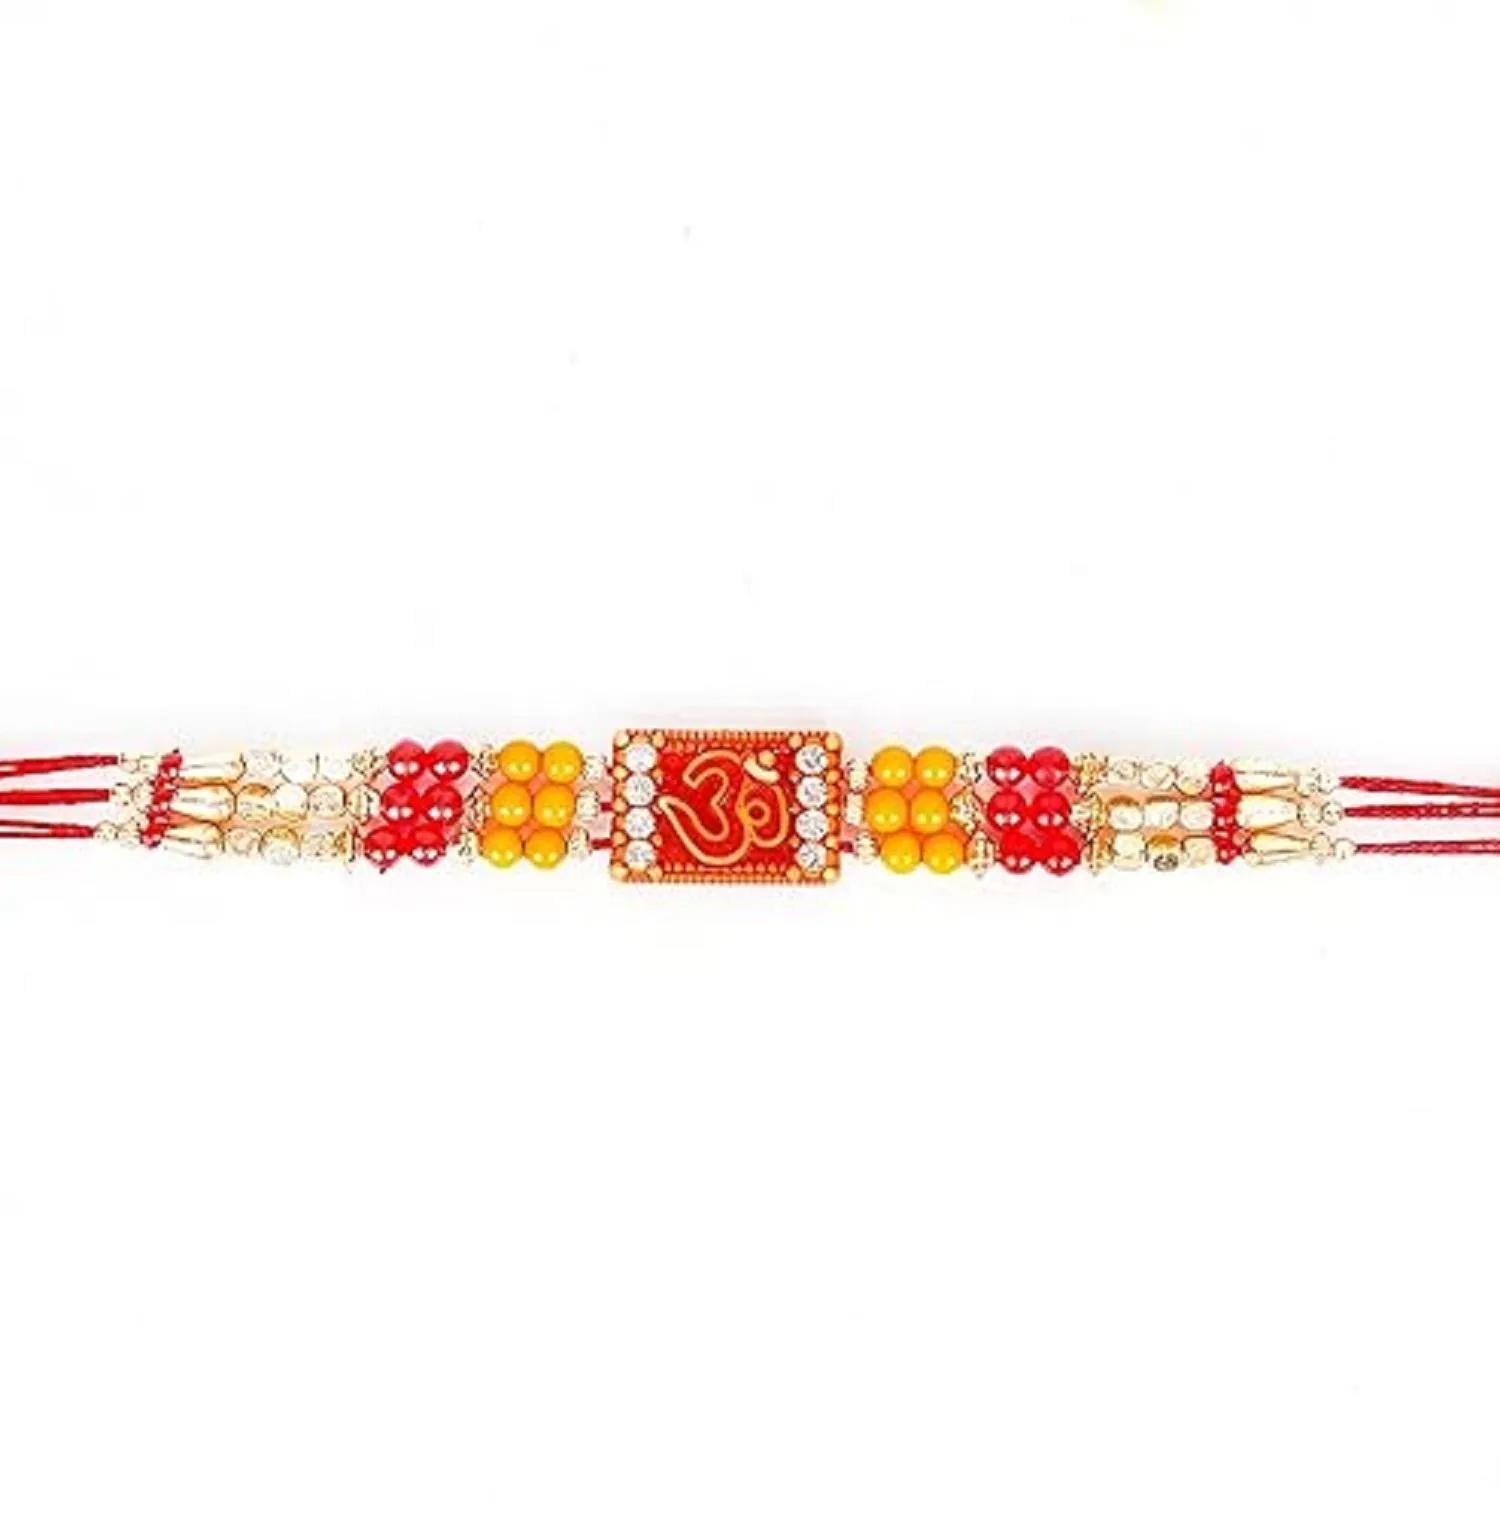
VIBRANCE Traditional OM Rakhi for Raksha Bandhan.
Type: Rakhis
Brand: VIBRANCE
Price: Rs. 249
 Raksha Bhandan is a celebration of the bond between a brother and sister. We specialize in creating unique rakhi designs for every brother and sister. Our rakhi collection ranges from traditional to modern designs, all of which are handcrafted with love and care. We strive to make each Raksha Bhandan special for our customers by providing the perfect rakhi for their loved ones. With our wide range of designs and styles, you can find the perfect rakhi for your brother or sister. Shop with us today to make your Raksha Bhandan magical. The design of the delivered product or parts of it may vary slightly from what is shown in the image. 
Features: Hand crafted pearl and crystal studded rakhi Multicolor Rakhi,Special Multi colour Designer Rakhi for Brother / Bhabhi / Kids,Includes roli chawal and free greeting card,Rakshabandhan Special Card,Comes with Roli Chawal & Best Wishes Greeting Card in best packaging